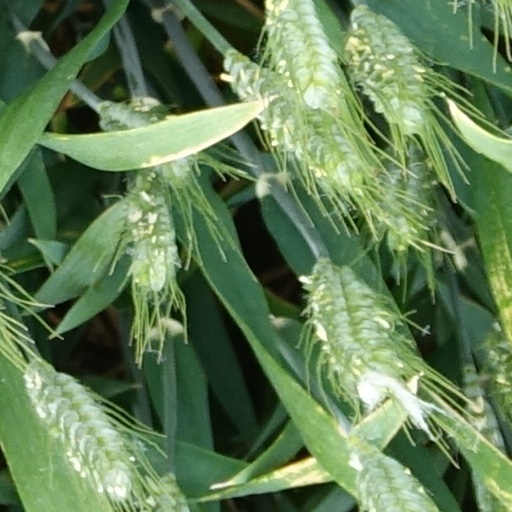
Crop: wheat